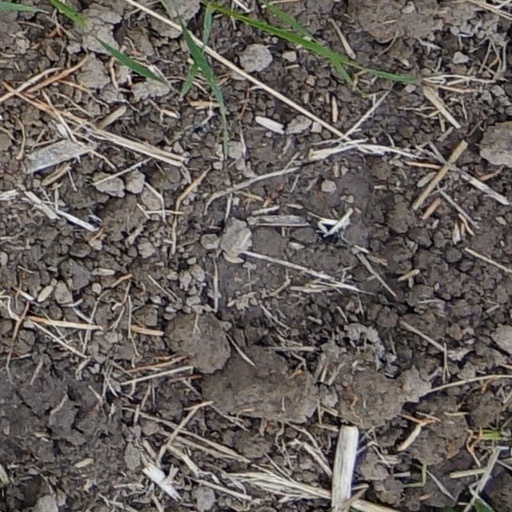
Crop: wheat